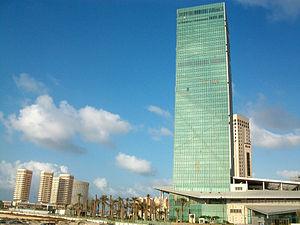
En 2020, la liste des gratte-ciel africains d'au moins 120 mètres de hauteur est la suivante :